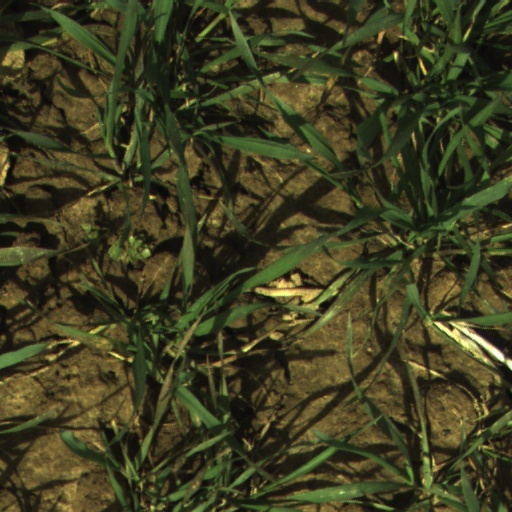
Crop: wheat